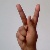
The image shows a hand gesture representing the letter 'K' in Indian Sign Language.